55th (Westmorland) Regiment of Foot

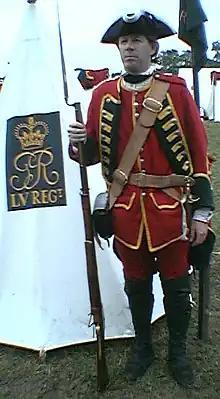
Recreation of the uniform of the regiment, c.1755

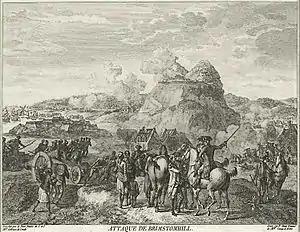
The siege of Brimstone Hill at which most of the regiment were captured in February 1782

The regiment was raised in Stirling by Colonel George Perry as the 57th Regiment of Foot in 1755 for service in the Seven Years' War. It was re-ranked as the 55th Regiment of Foot, following the disbandment of the existing 50th and 51st regiments, in 1756.